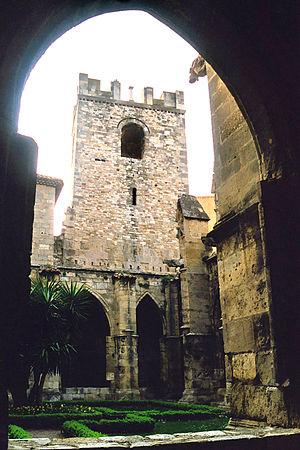
France - Languedoc - Aude - Narbonne - Clocher de Théodard
Le clocher de Théodard est le clocher de l'ancienne cathédrale carolingienne de Narbonne dans le département français de l'Aude et la région Occitanie.